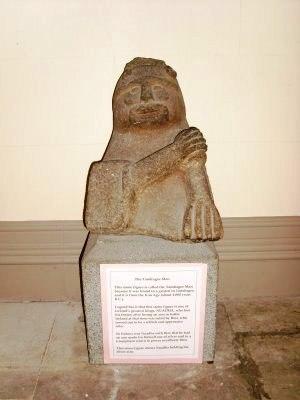
L’«
Dans la mythologie celtique irlandaise, le dieu Nuada est surnommé « Airgetlam », Airgeadlámh signifiant « au Bras d’Argent » ; il est le roi des dieux, mais avant tout, conformément aux épisodes mythologiques qui le présentent, un roi déclinant qui ne retrouve ses droits que grâce à l'aide de Lug. Le prototype originel de Nuada serait un dieu ciel-diurne déclinant, analogue au dieu latin Vedius.